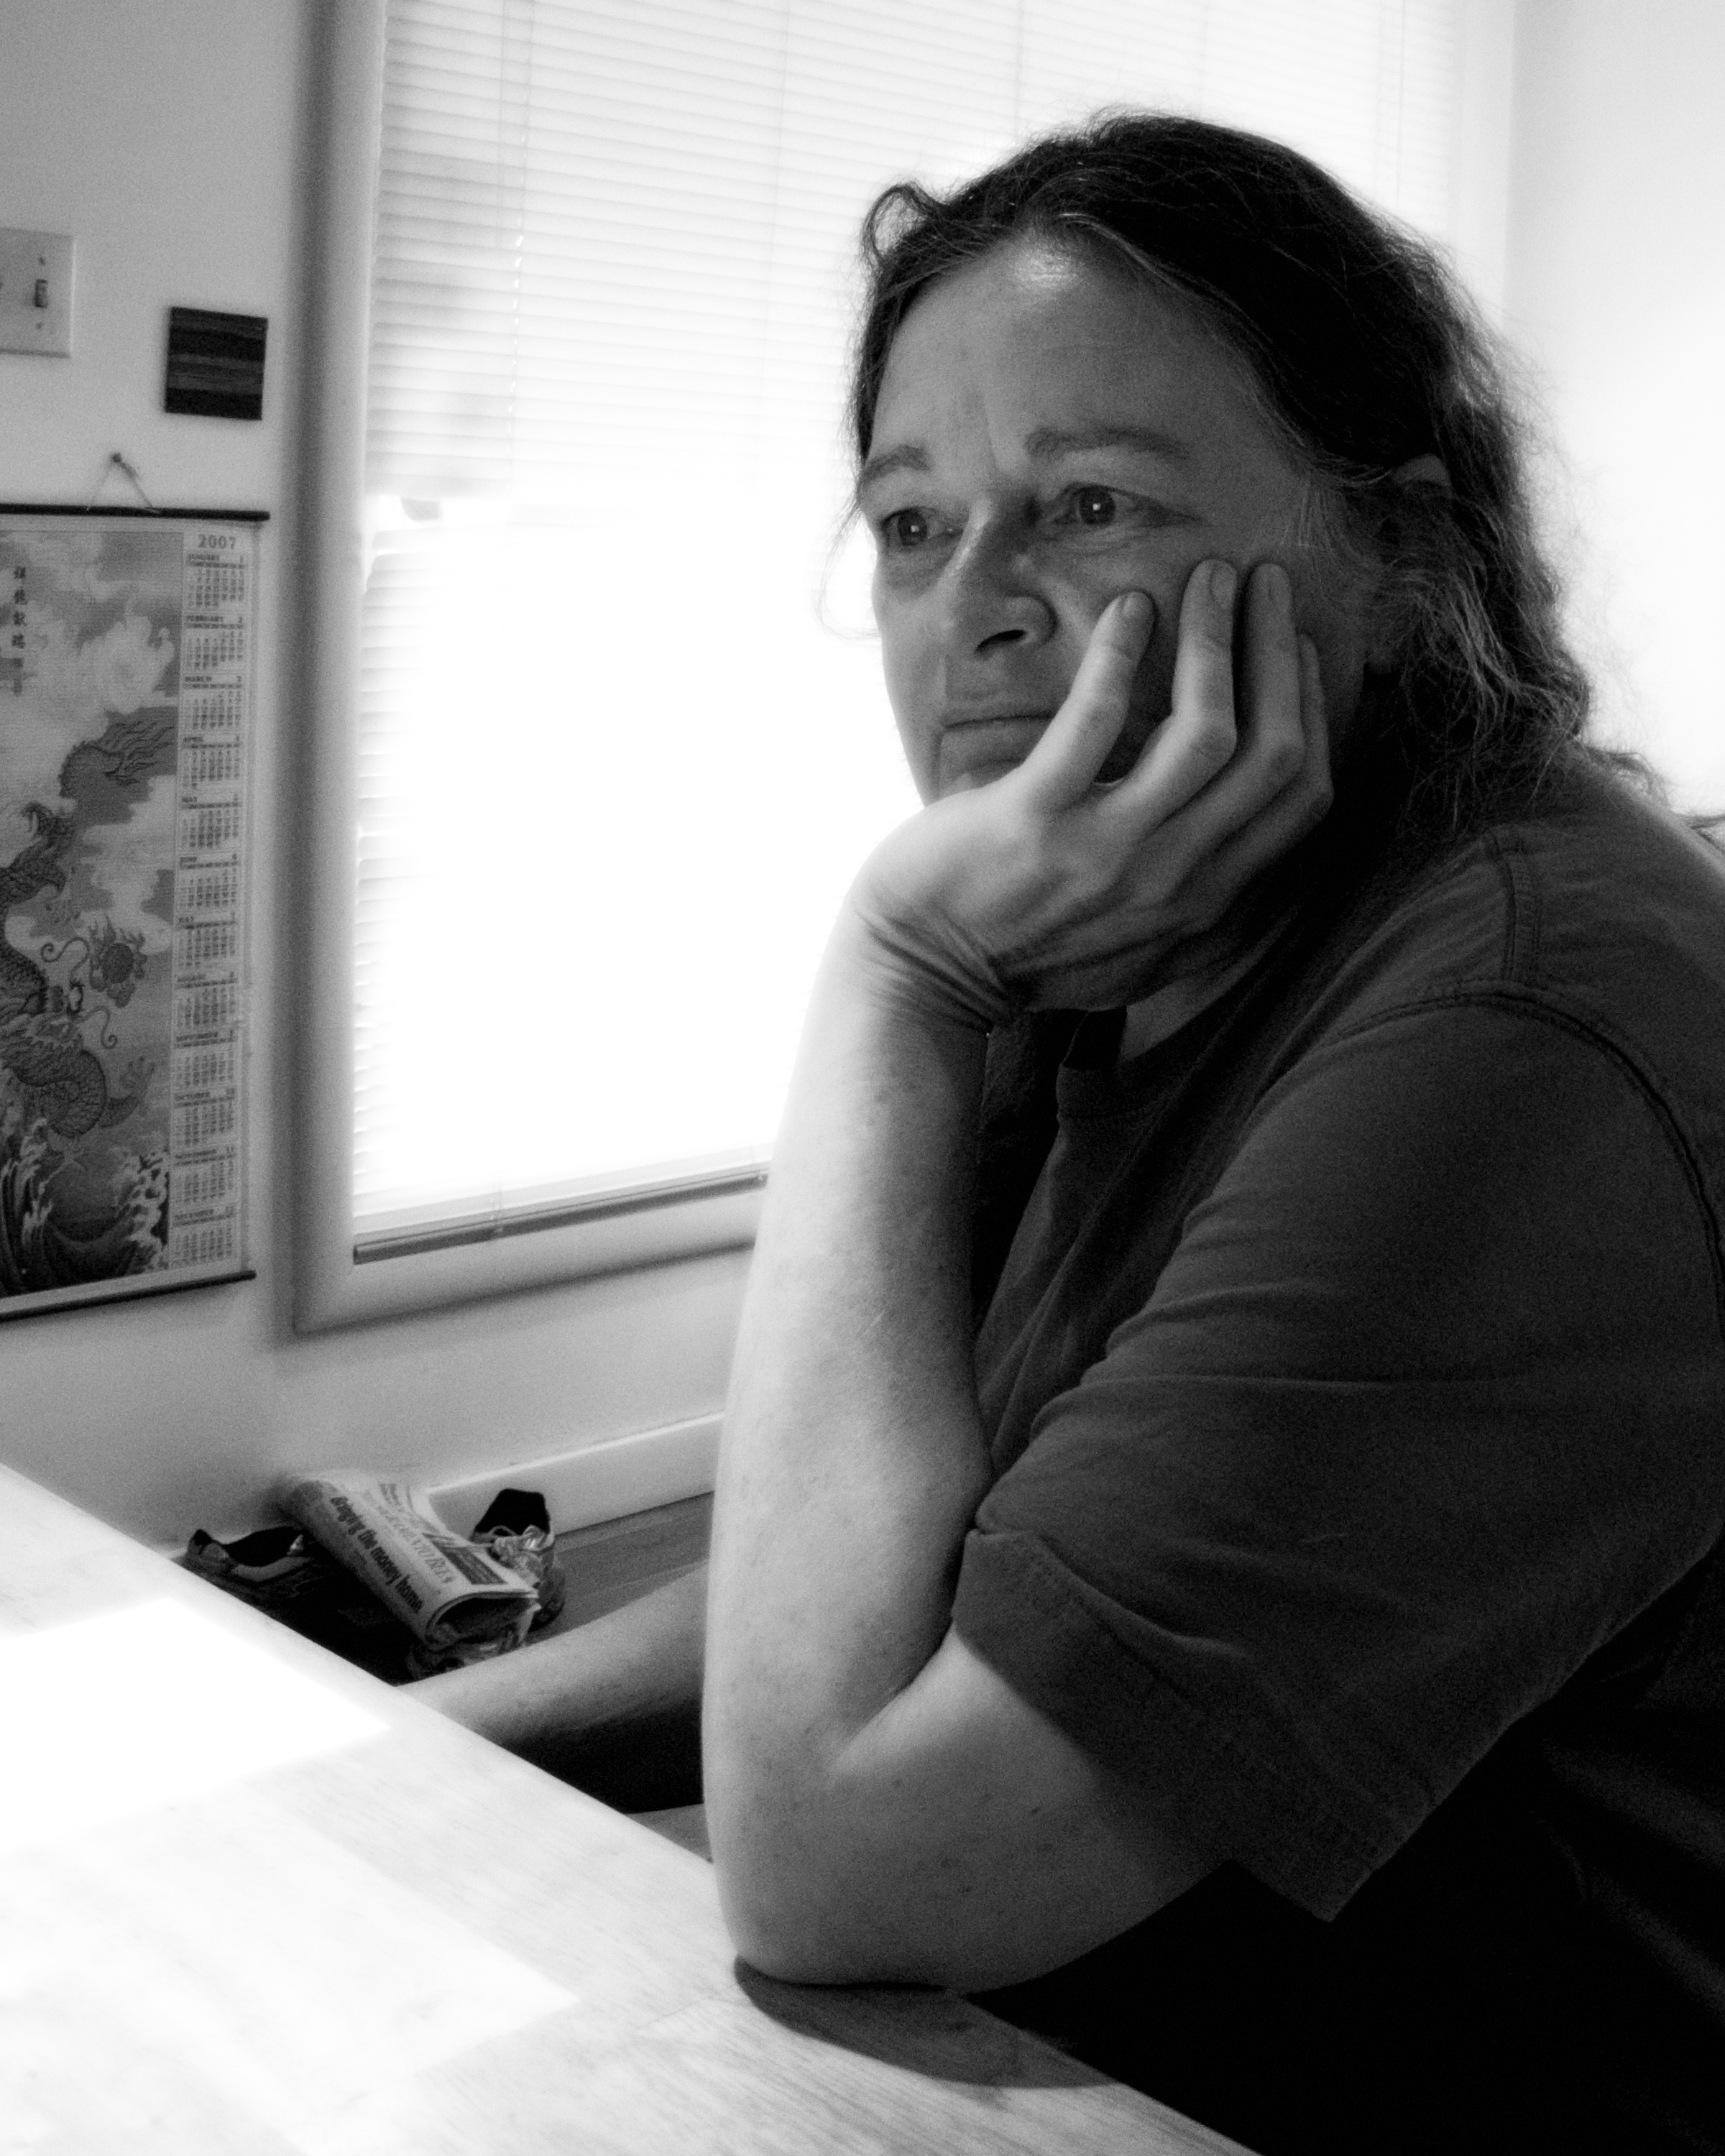
hand, person, black and white, woman, white, photography, portrait, model, sitting, black, monochrome, lady, facial expression, smile, bw, head, photograph, photoshop, beauty, image, emotion, editing, photo shoot, monochrome photography, portrait photography, human positions